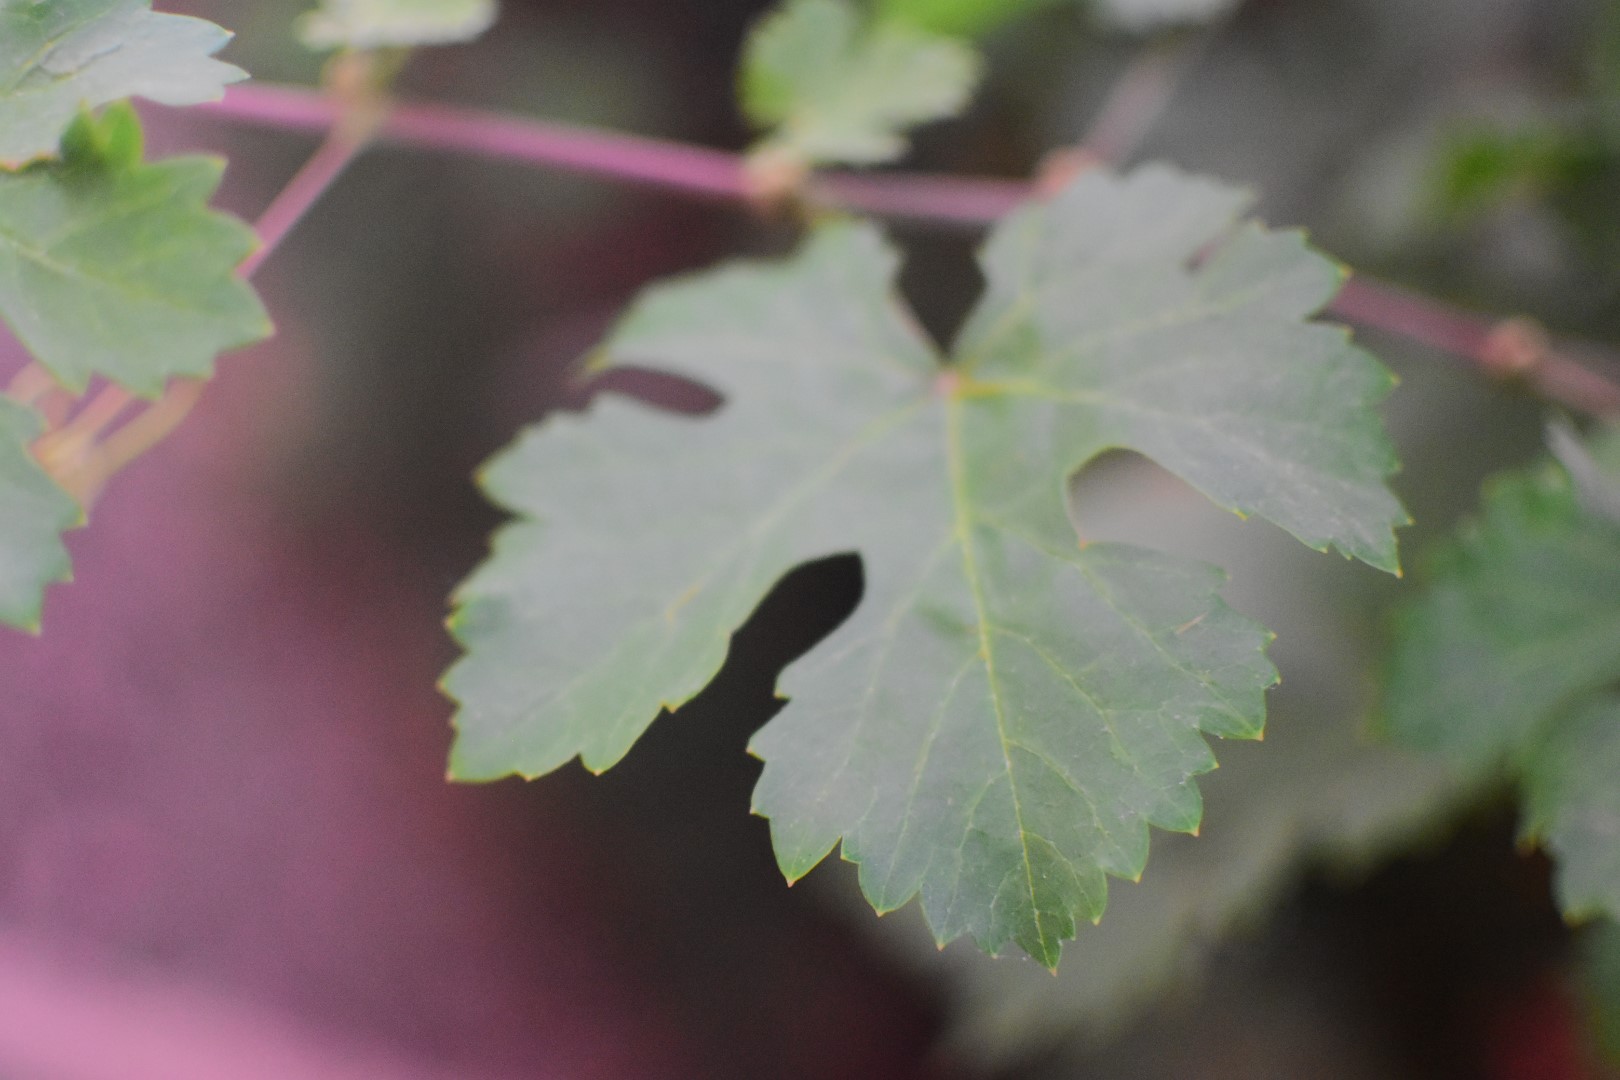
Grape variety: Aswud Balad